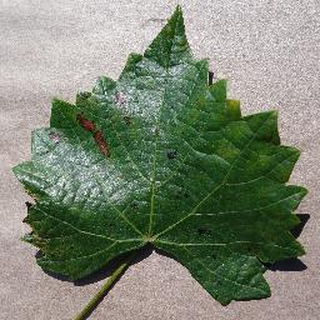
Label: grape_esca_black_measles